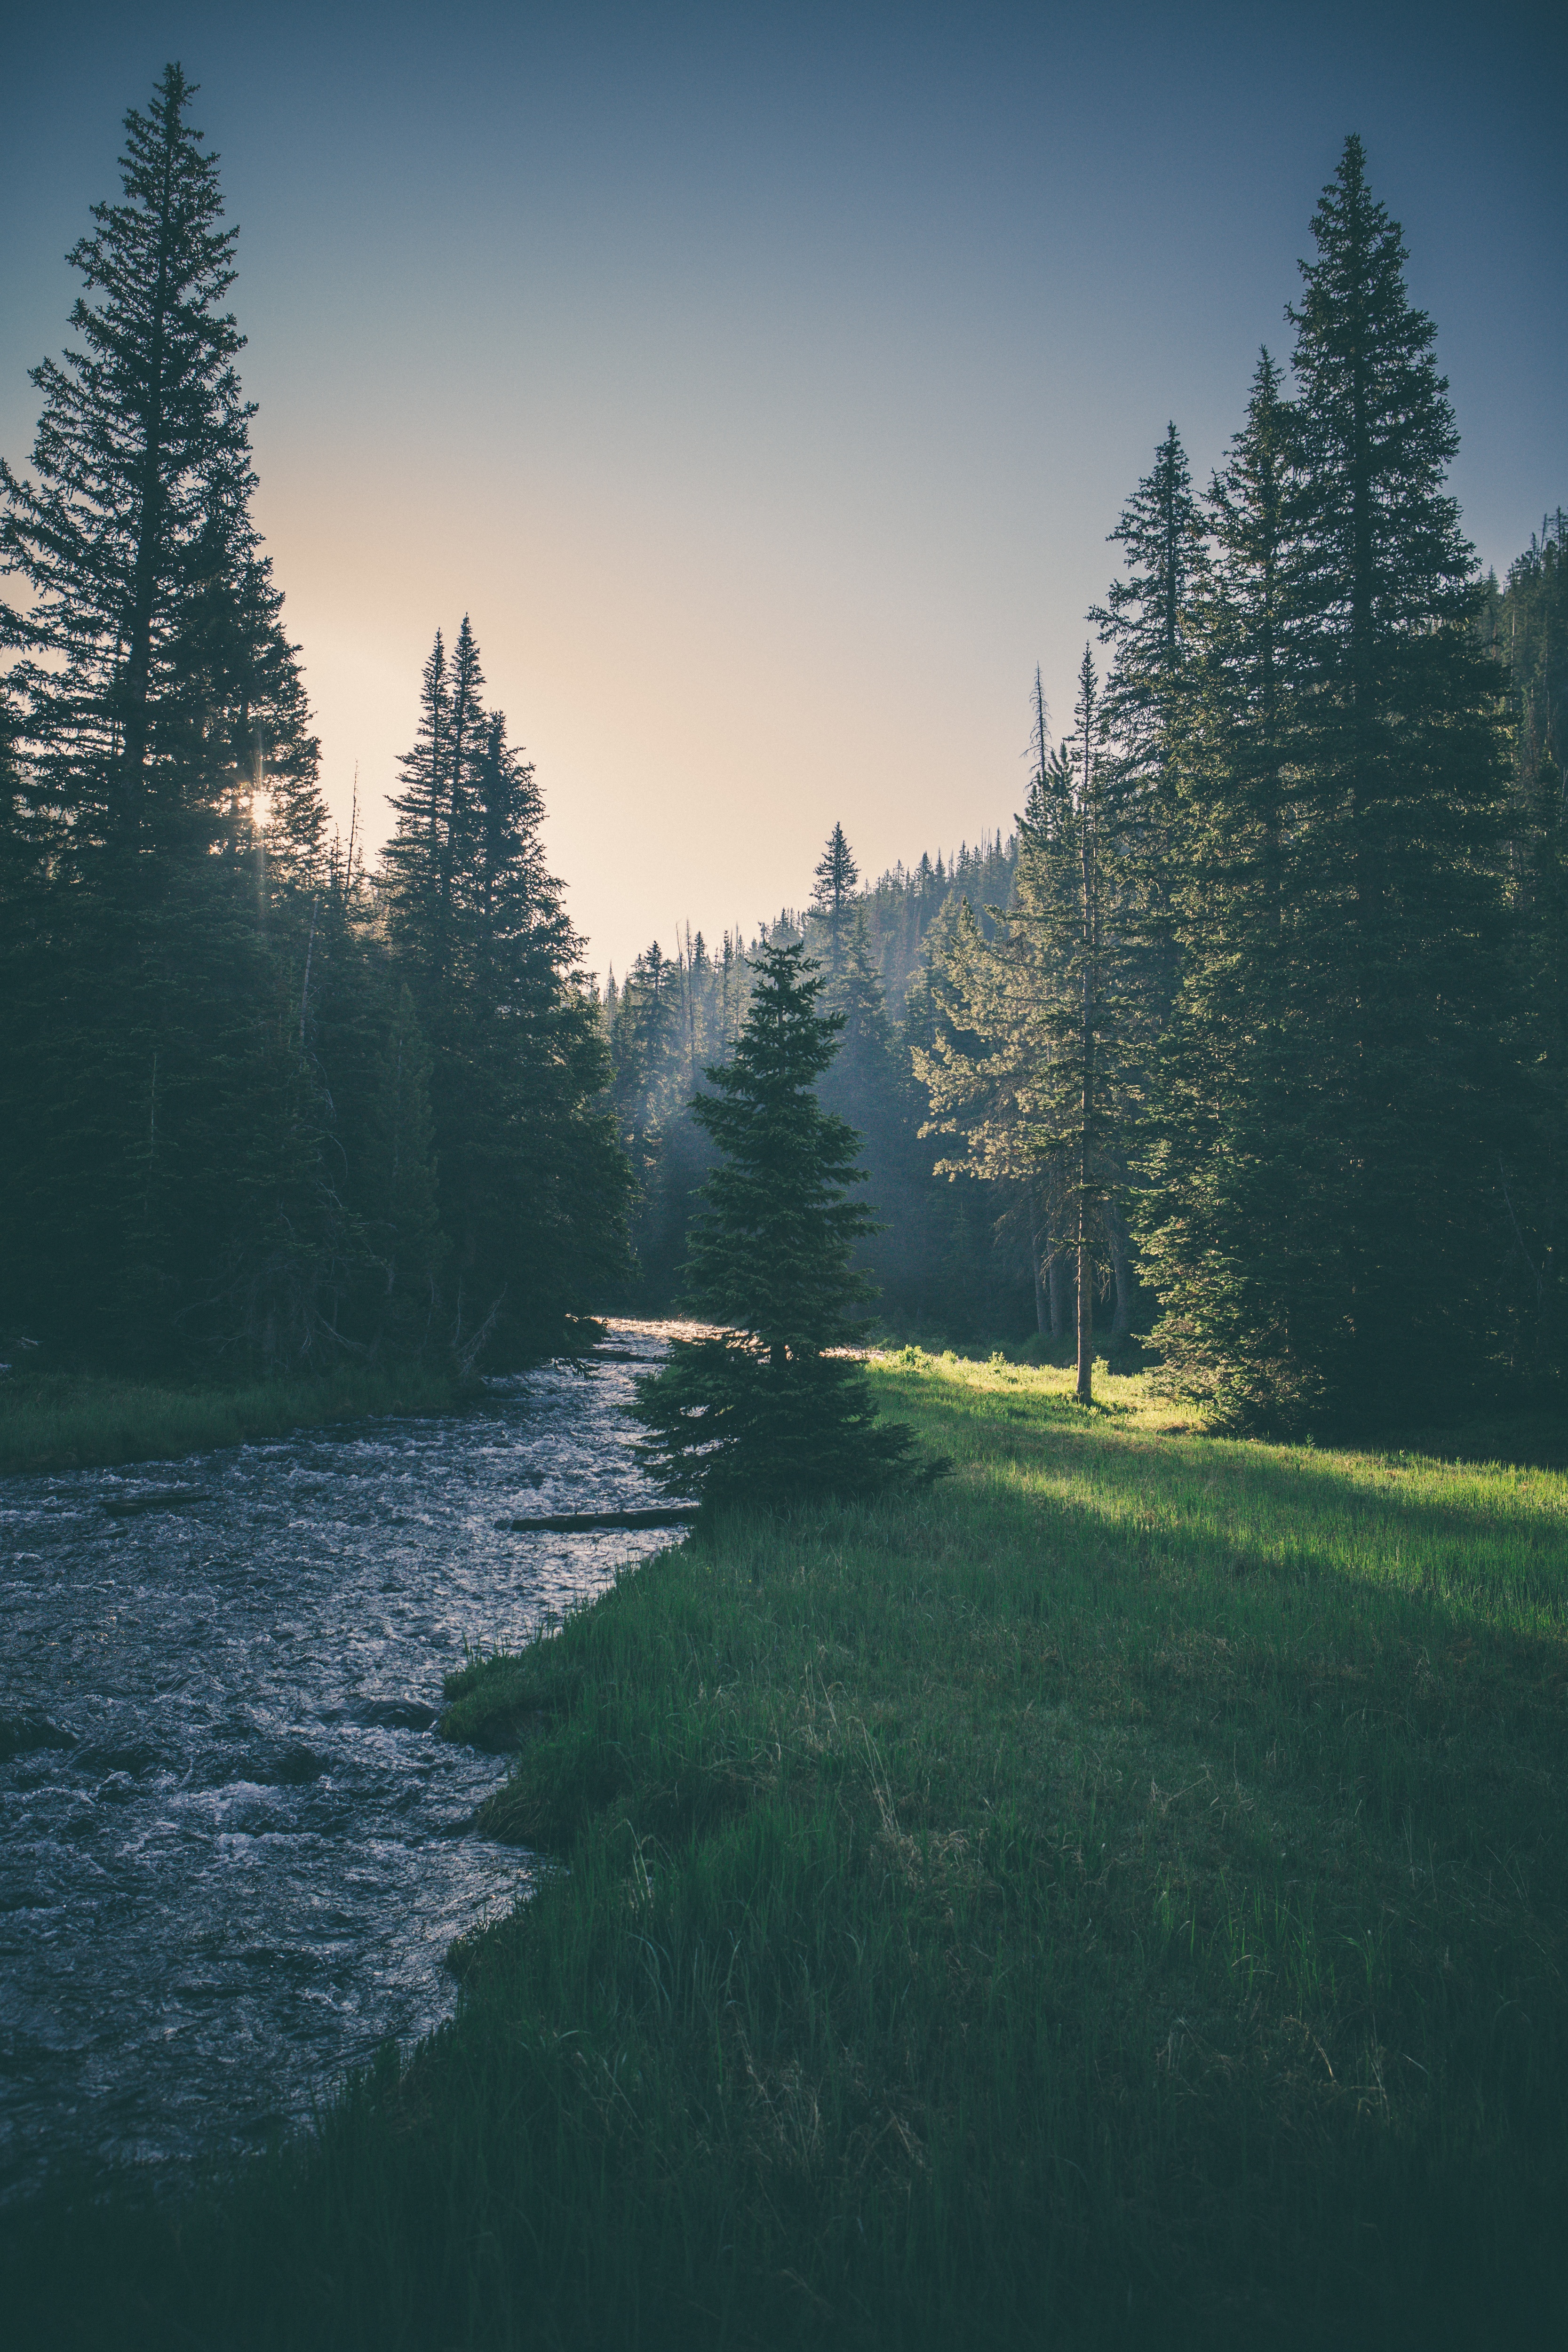
landscape, tree, nature, forest, wilderness, mountain, cloud, plant, sunrise, mist, sunlight, morning, hill, lake, dawn, river, mountain range, dusk, reflection, tranquil, season, alps, habitat, landform, geographical feature, atmospheric phenomenon, woody plant, mountainous landforms